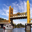
Label: bridge